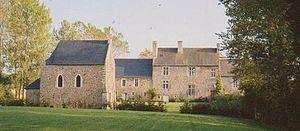
Vue d'ensemble du Manoir de Saint-Ortaire (propriété privée). 50620 Le Dézert, Normandie, France. Photo prise et publiée par les propriétaires du domaine.
Le Dézert est une commune française, située dans le département de la Manche en région Normandie, peuplée de 589 habitants.
Cet article recense les monuments historiques situés dans l'arrondissement de Saint-Lô, dans le département de la Manche.